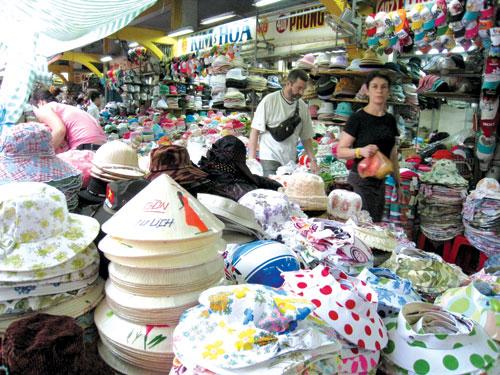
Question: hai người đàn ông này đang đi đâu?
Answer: đang đi mua đồ